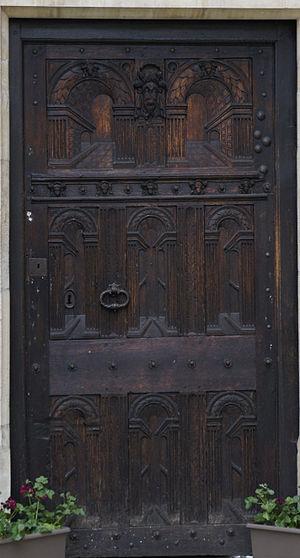
Porte sur cour, Hôtel d'Haussonville, à Nancy .
L'hôtel d'Haussonville est un hôtel particulier de la ville de Nancy. C'est une construction du XVIᵉ siècle de style Renaissance qui abrite aujourd'hui un hôtel classé 4 étoiles.